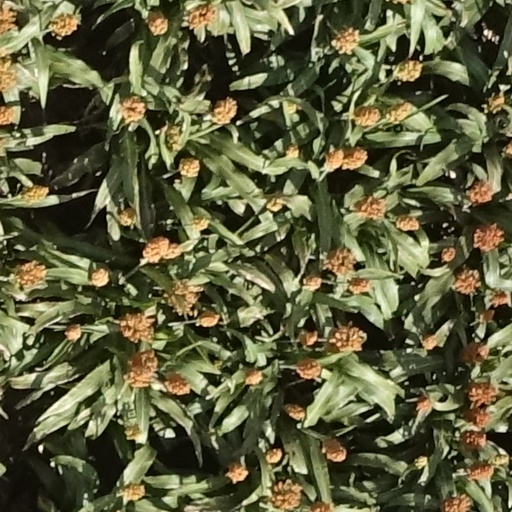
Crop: sorghum